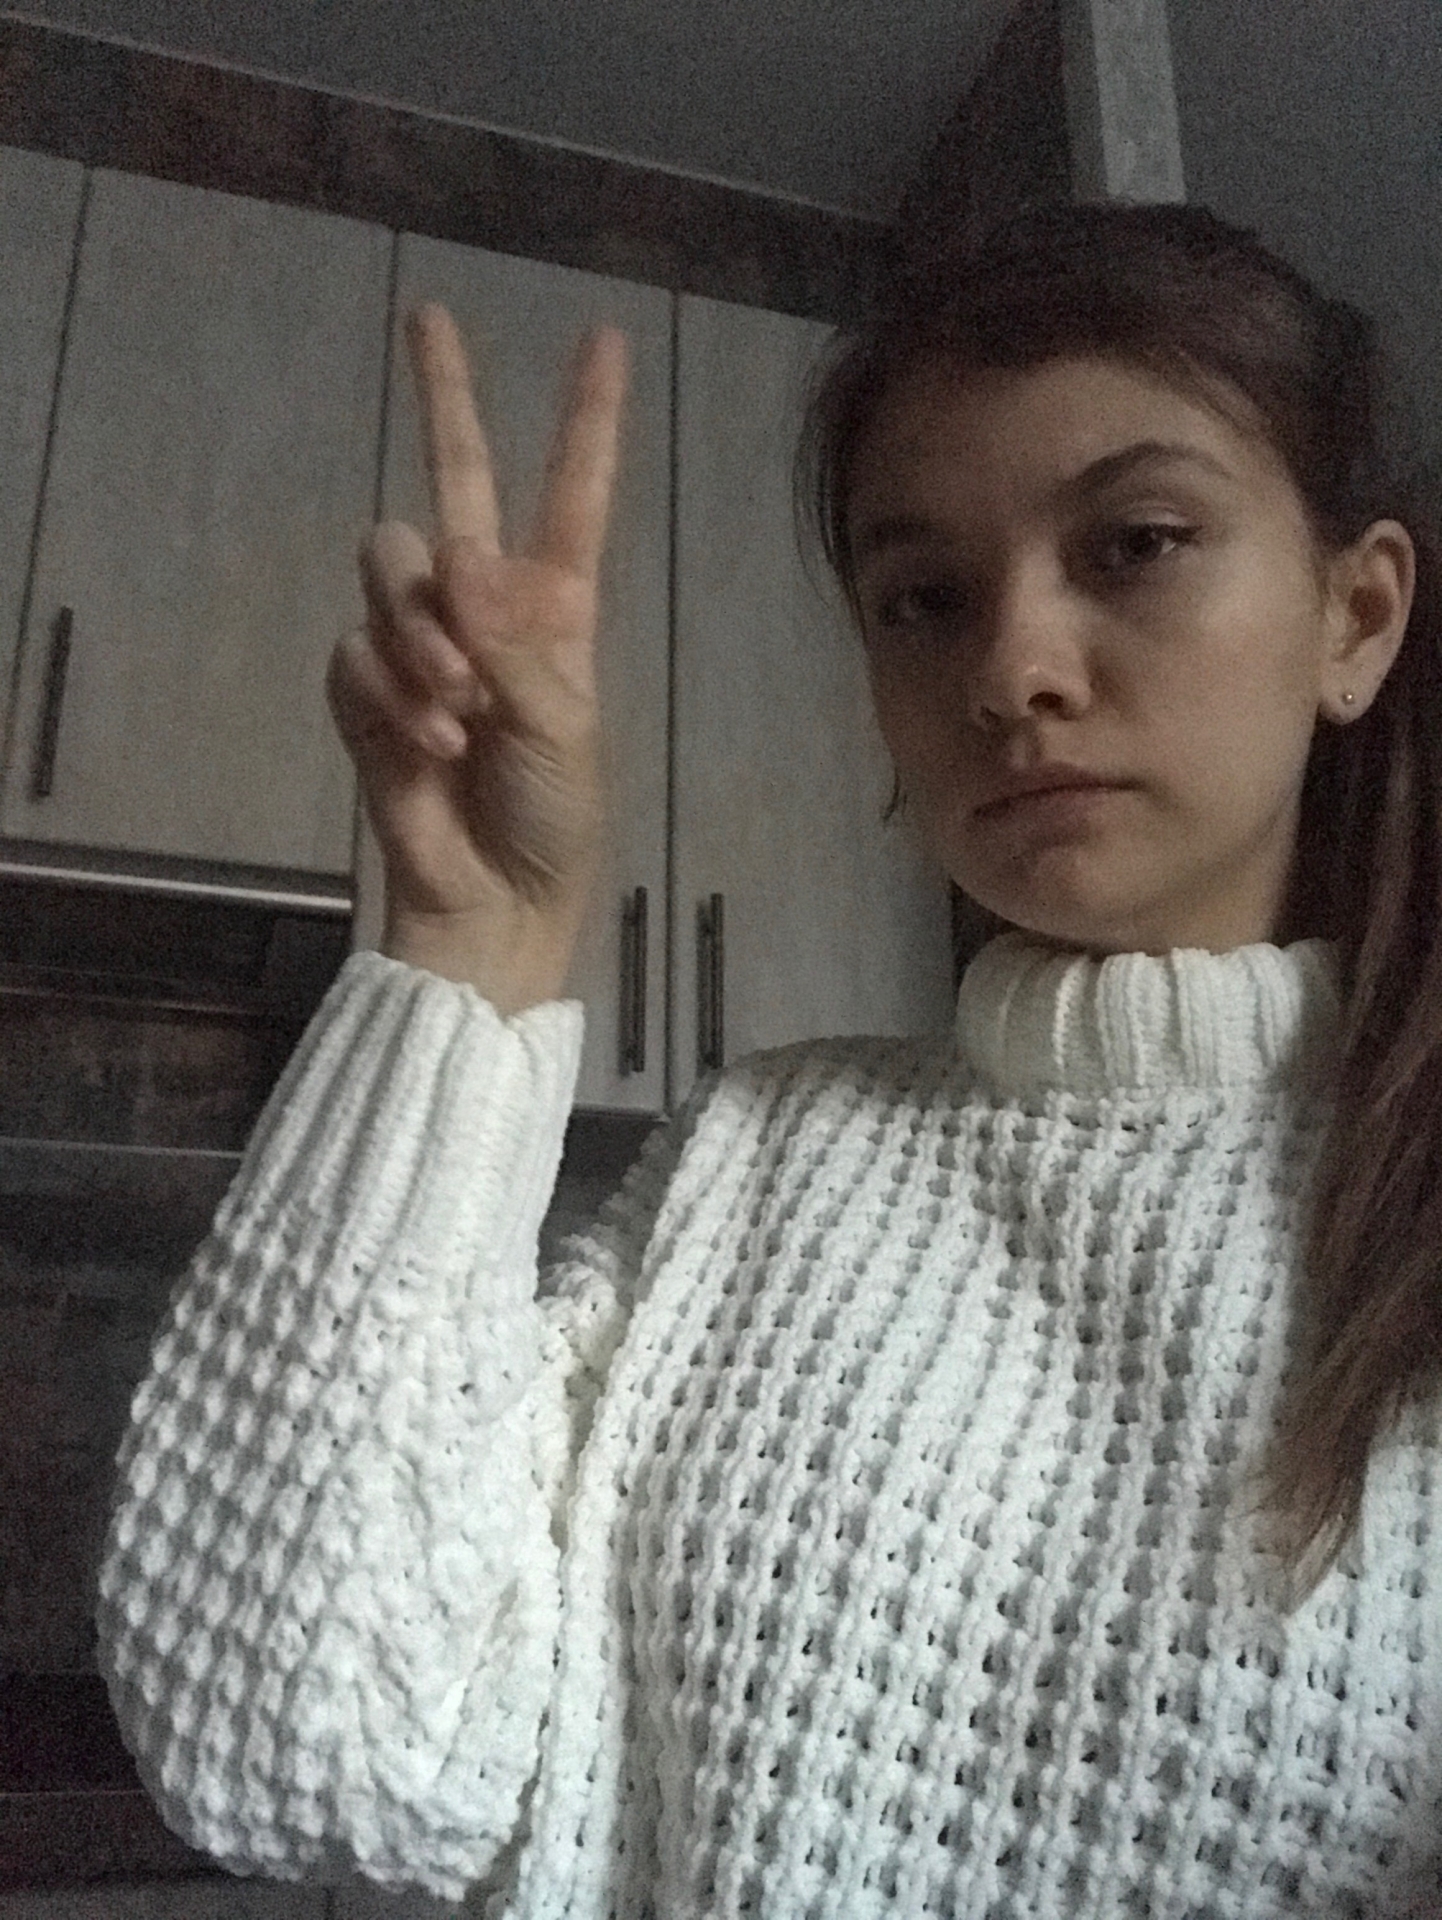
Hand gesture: peace